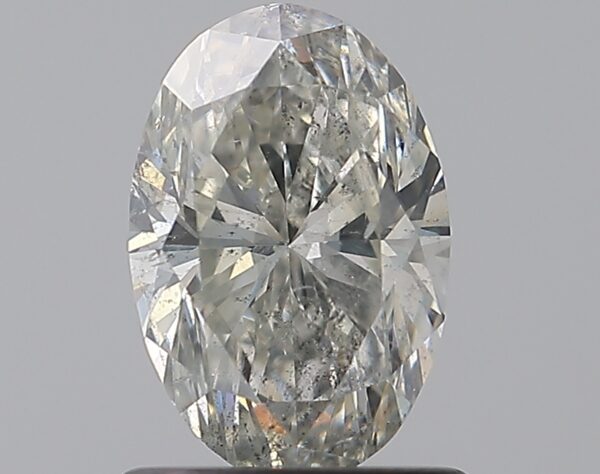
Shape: oval
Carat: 1
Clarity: SI2
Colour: H
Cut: VG
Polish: VG
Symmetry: VG
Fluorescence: N
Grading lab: IGI
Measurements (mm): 7.98 x 5.33 x 3.5